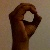
The image shows a hand gesture representing the letter 'O' in Indian Sign Language.